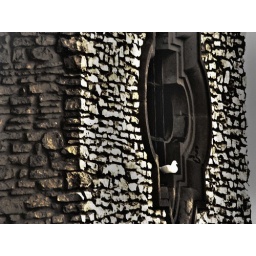
This bird was constantly perched on this window in las Colinas. It was beautiful.